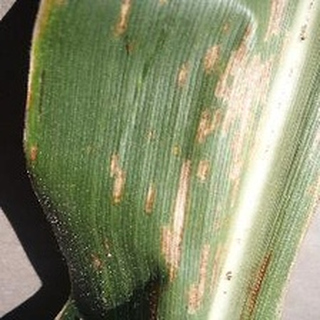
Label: corn_gray_leaf_spot